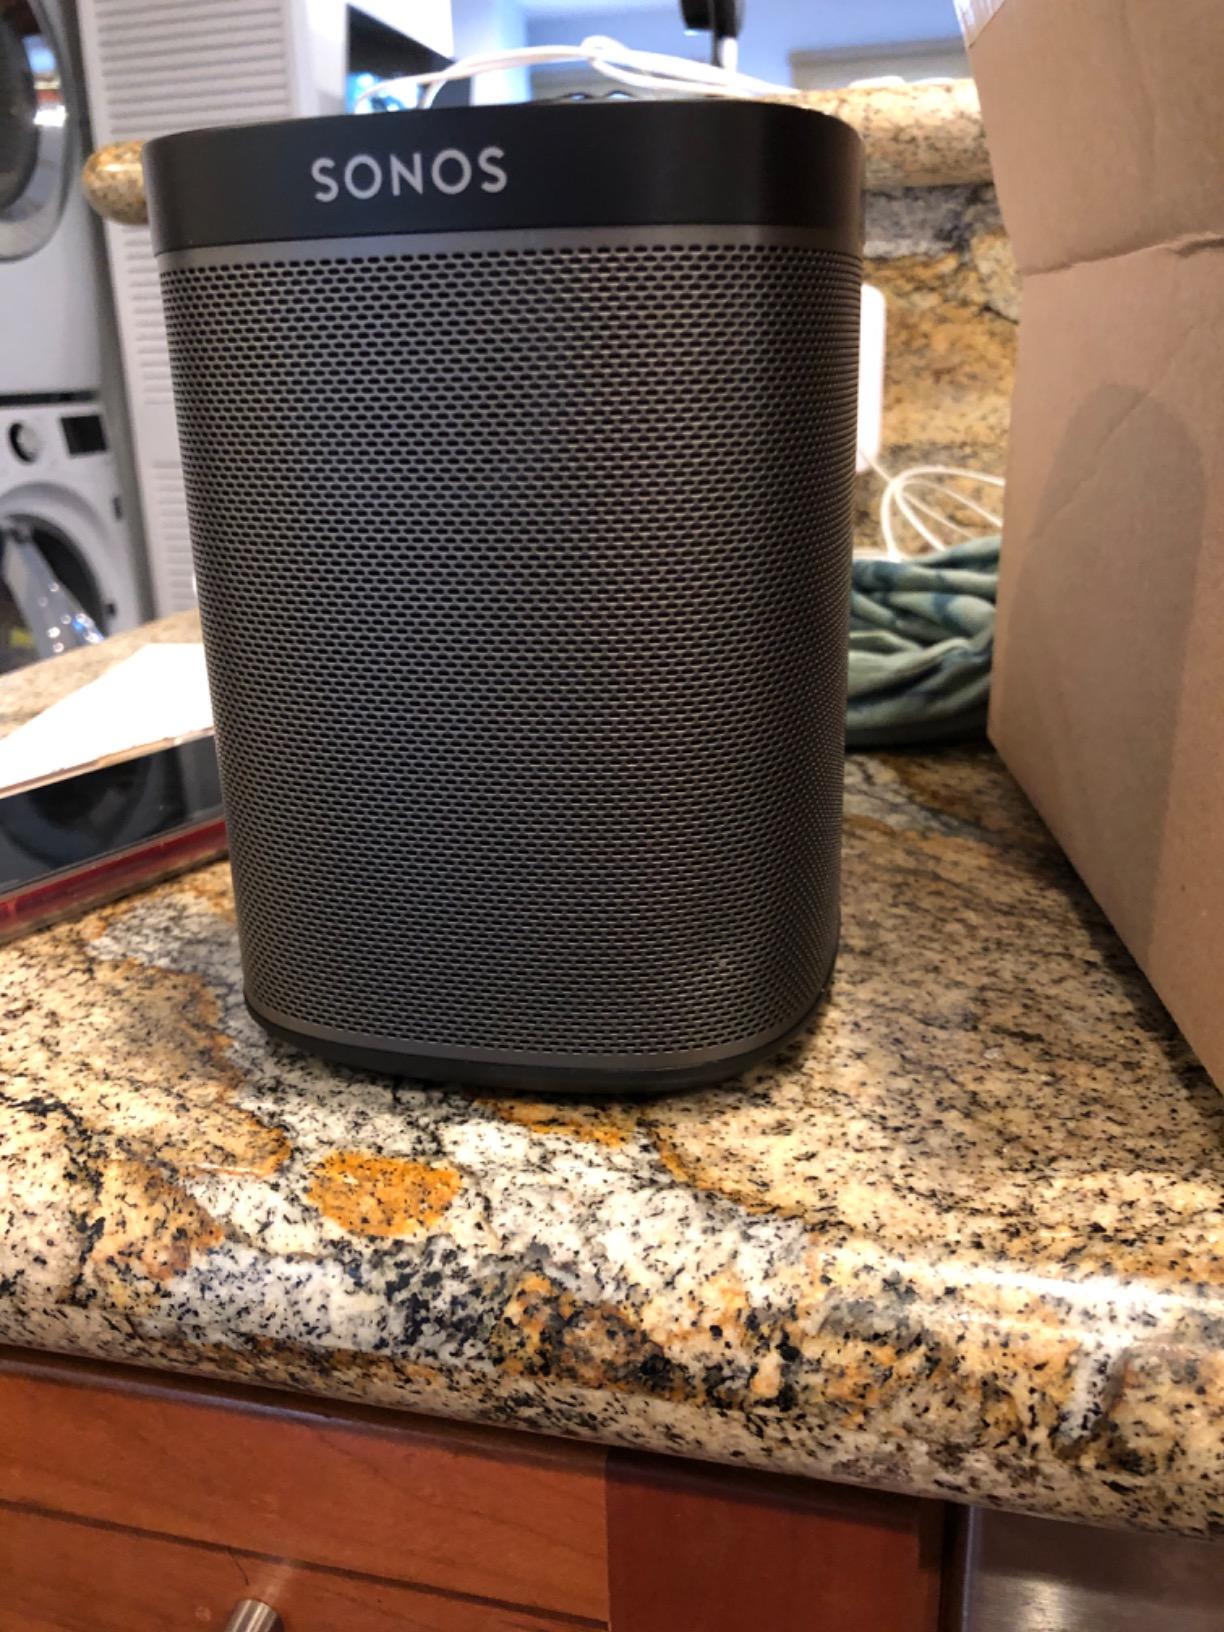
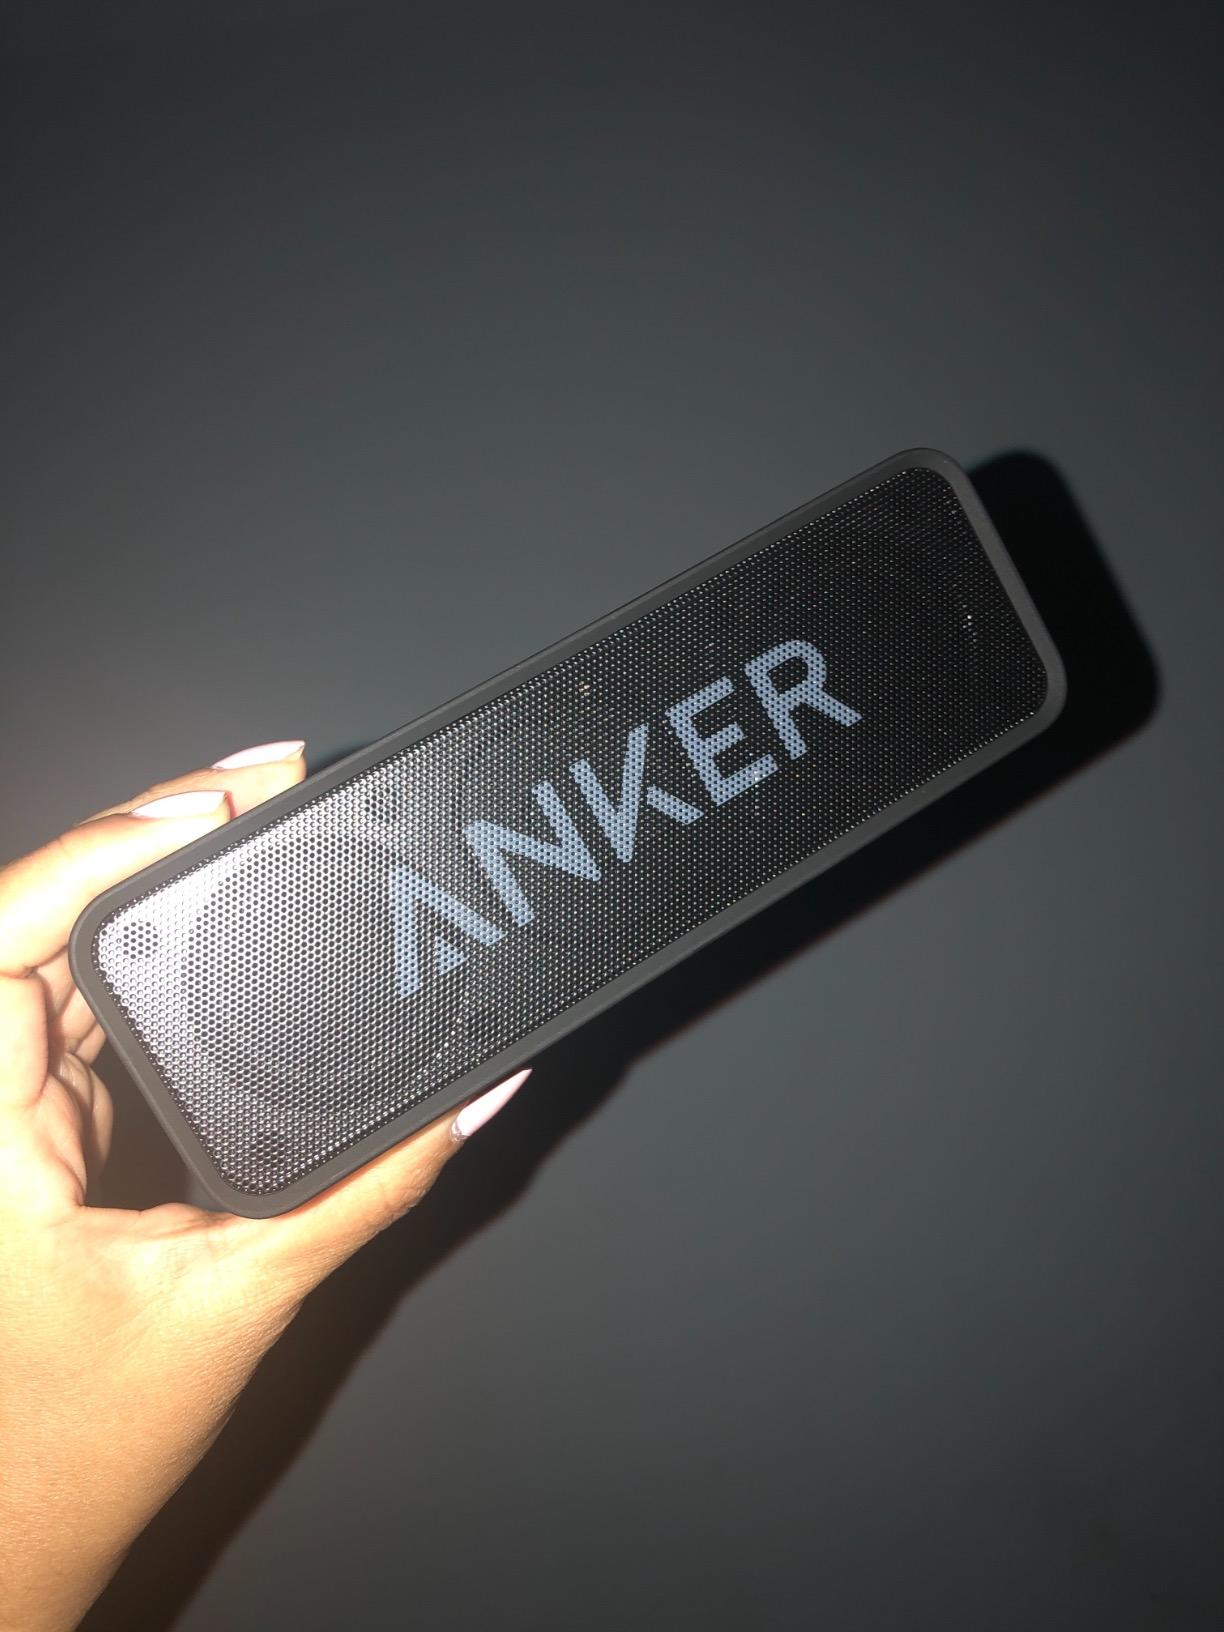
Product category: speaker
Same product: no